Riverside Cemetery (Endicott, New York)

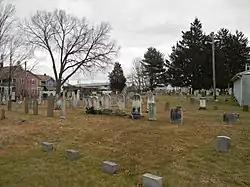
The oldest section of Riverside Cemetery, February 2012

Riverside Cemetery (established 1791) is a cemetery set in the "Old Union" district of Endicott, New York, owned and operated by The Union Presbyterian Church. Located at 400 Vestal Avenue, the cemetery has historical significance as the burial place of Joshua and John Mersereau, who fought with George Washington in the Revolutionary War.